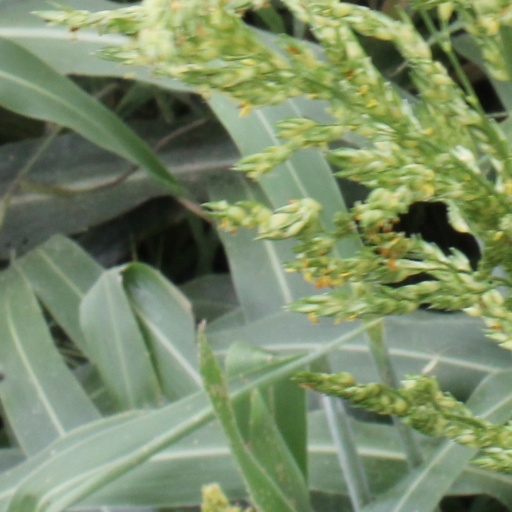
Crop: sorghum